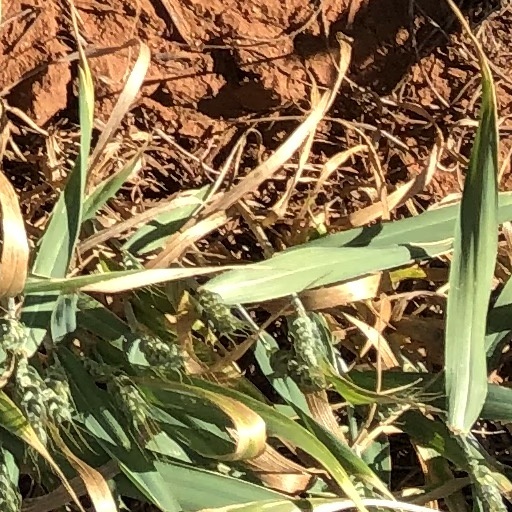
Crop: wheat